Luigi Lavitrano

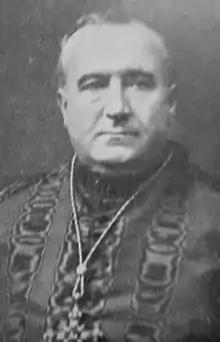
Cardinal Lavitrano in 1939.

Luigi Lavitrano (7 March 1874 – 2 August 1950) was an Italian cardinal of the Catholic Church who served as Archbishop of Palermo from 1928 to 1944, and as prefect of the Sacred Congregation for Religious from 1945 until his death. Lavitrano was elevated to the cardinalate in 1929.